2009 swine flu pandemic in North America

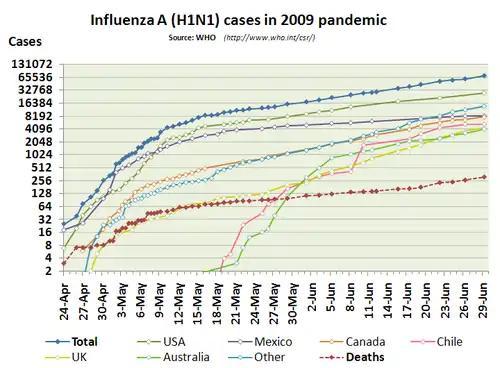
A semi-logarithmic chart of laboratory-confirmed A(H1N1) influenza cases by date according to WHO reports. Mexico, USA, and Canada are shown as a breakdown of the total.

Roughly 10% of Canadians had been infected with the virus as of mid-late November with 416 confirmed deaths as of January 7; there were over 10,000 confirmed cases when Health Canada stopped counting in July 2009. Canada began its vaccination campaign in October and 40% of the populace has since been immunized against H1N1.